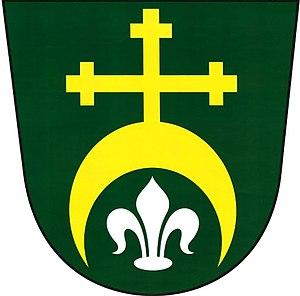
Zahrádka est une commune du district de Plzeň-Nord, dans la région de Plzeň, en République tchèque. Sa population s'élevait à 145 habitants en 2019.